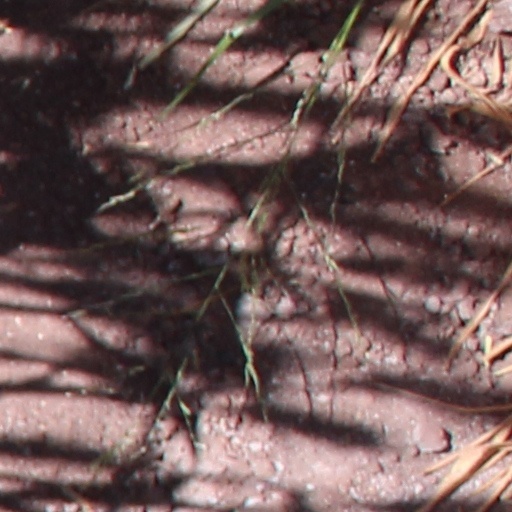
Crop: wheat